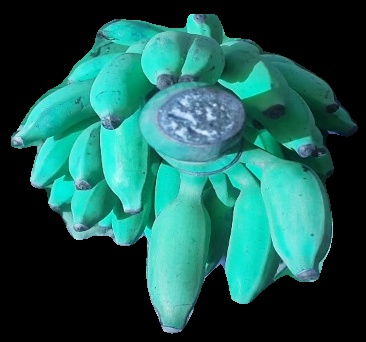
Variety: elakki-bale
Grade: grade3